Blackpink

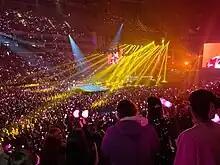
Blackpink's Born Pink World Tour at The O2 Arena in London, December 2022

On July 31, it was announced that Blackpink would release a pre-release single titled "Pink Venom" on August 19, ahead of their second album in September, followed by an accompanying world tour beginning in October. Upon release, "Pink Venom" topped the "Billboard" Global 200 for two weeks, becoming the first number-one song by a girl group as well as the first Korean song to top the chart for multiple weeks. It peaked at number two on South Korea's Circle Digital Chart, number 22 on the "Billboard" Hot 100, and became the first song by a Korean group to top the ARIA Singles Chart in Australia. On August 28, Blackpink performed "Pink Venom" at the 2022 MTV Video Music Awards, making them the first female K-pop group in history to perform at the show, and won the award for Best Metaverse Performance for "The Virtual".